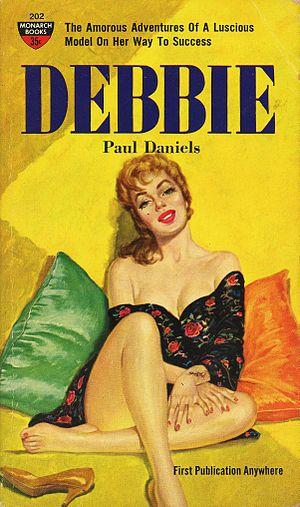
Couverture de ""Debbie"" par Paul Daniels. Illustration par Rafael DeSoto."
Monarch Books était un éditeur américain des années 1950-1960 spécialisé dans les nouvelles au format livre de poche.
Monarch Books était un éditeur américain des années 1950-1960 spécialisé dans les nouvelles au format livre de poche.